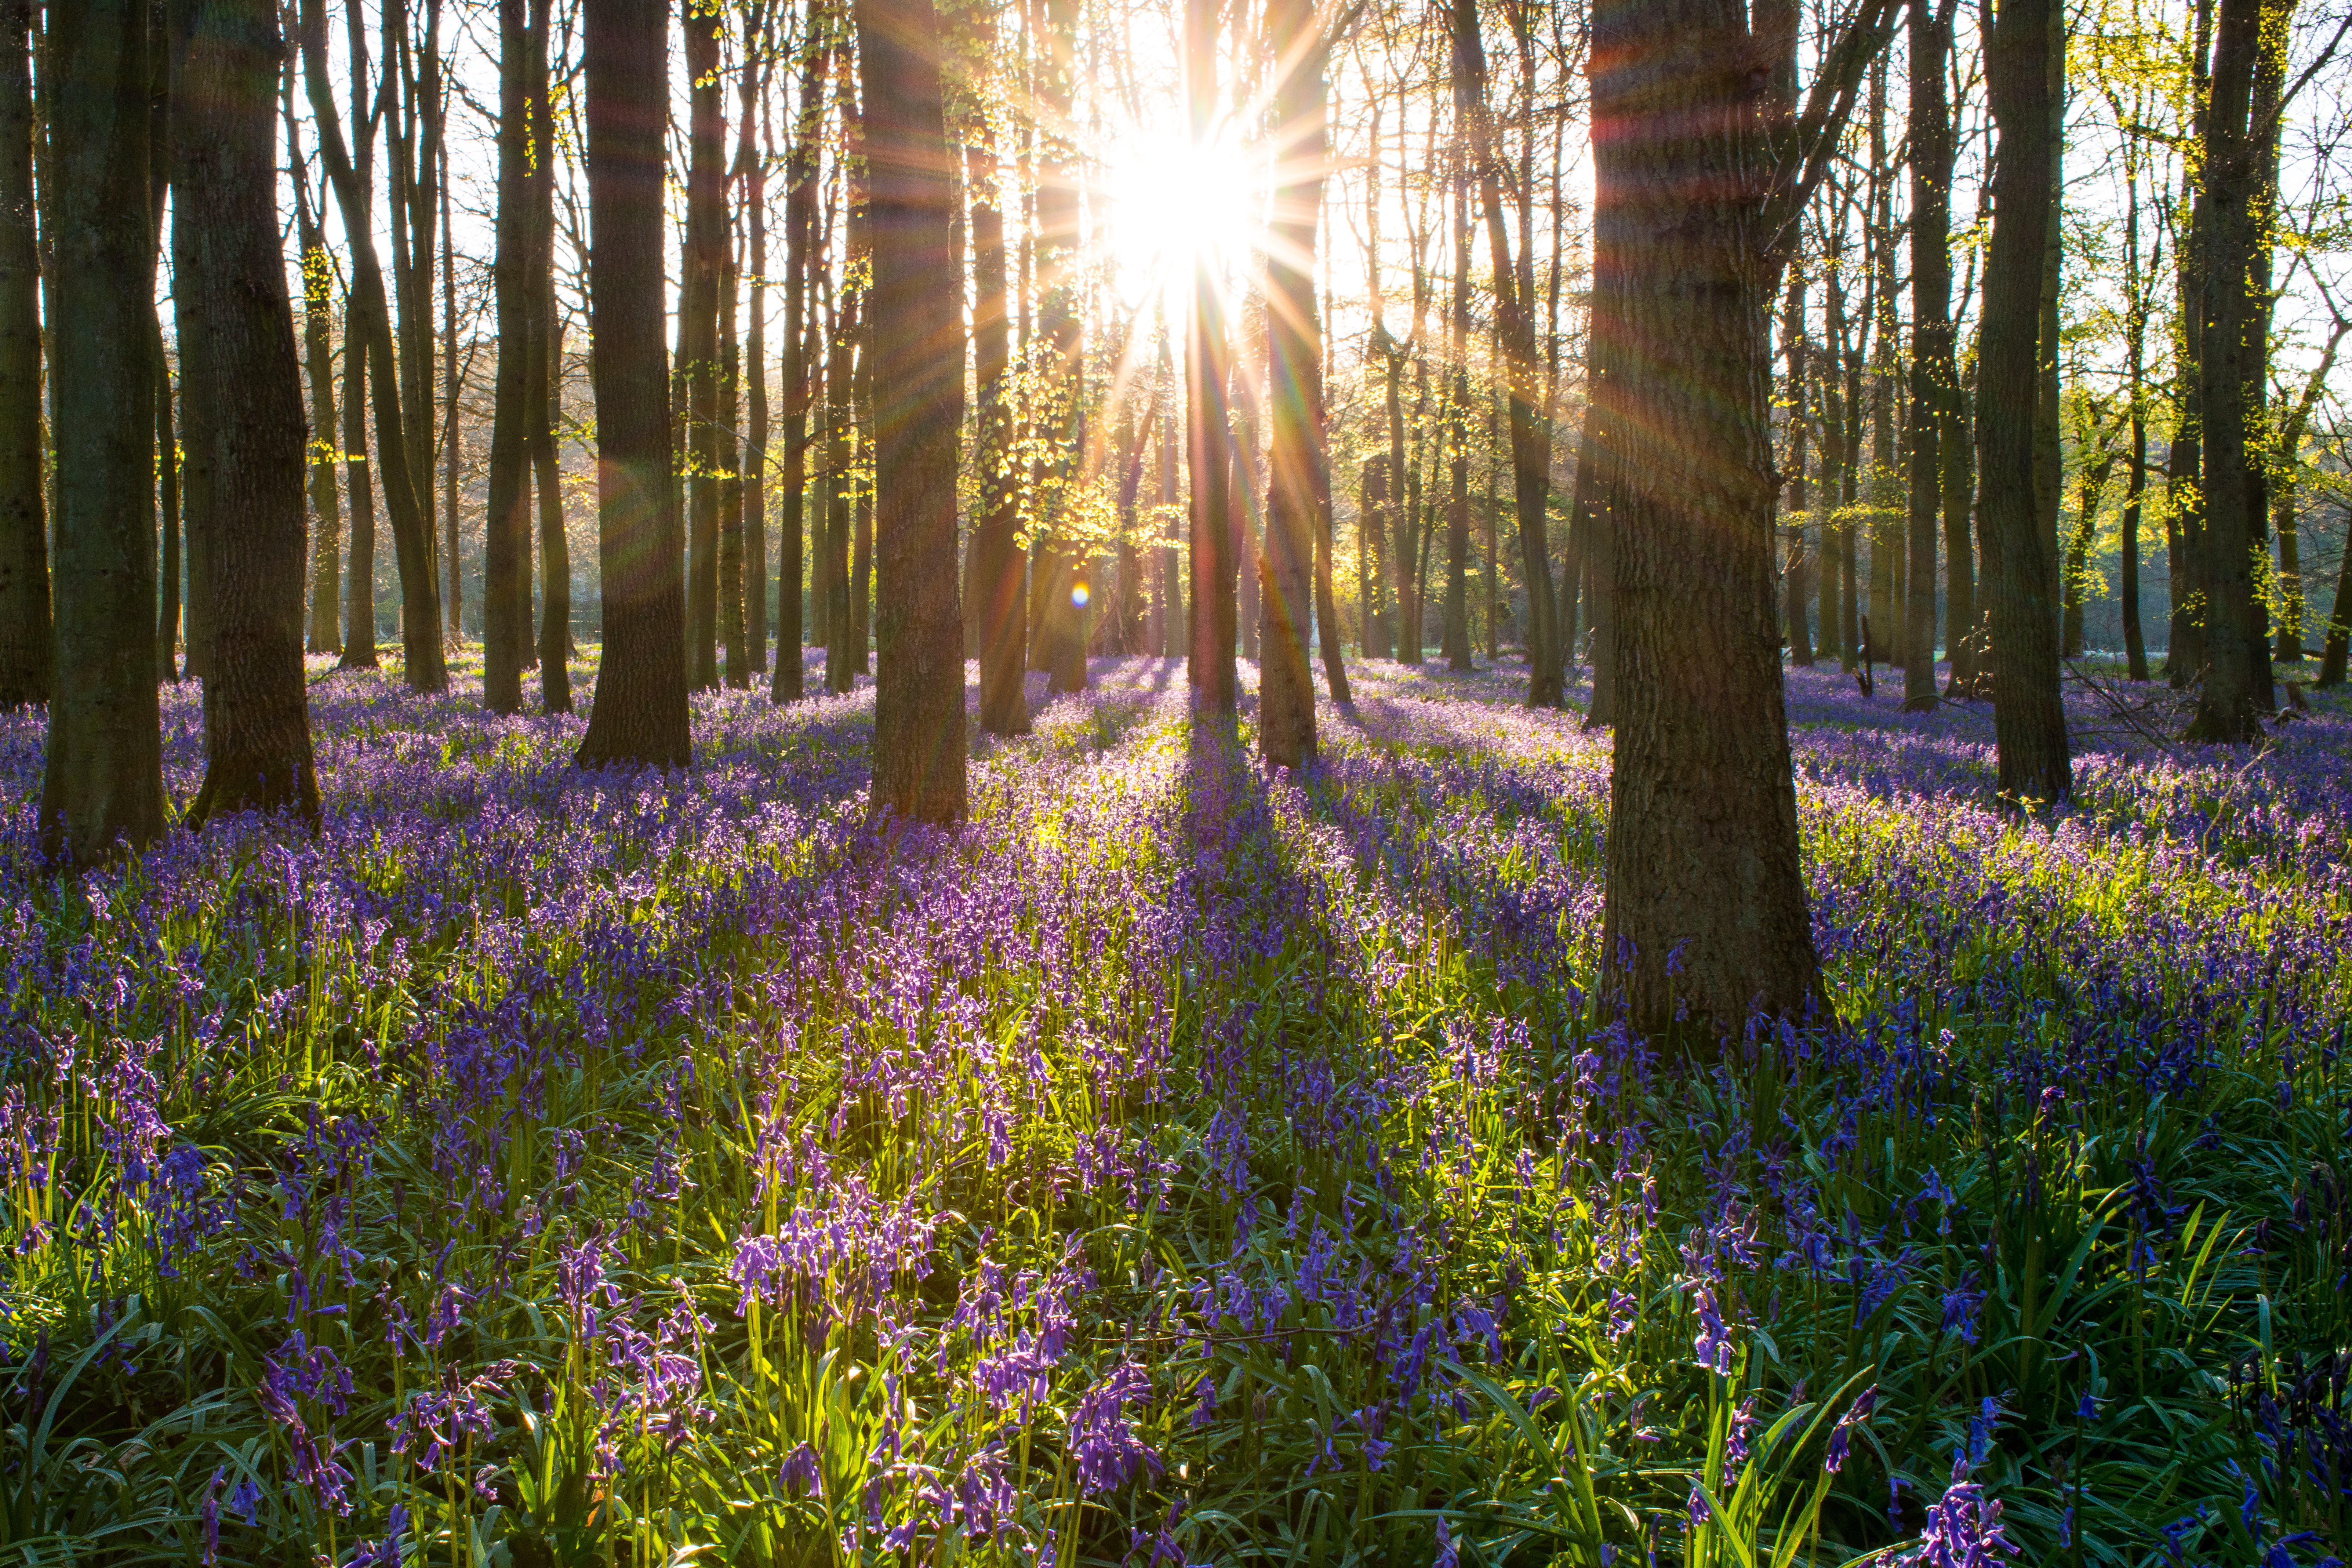
tree, nature, forest, wilderness, plant, meadow, prairie, sunlight, leaf, flower, autumn, botany, garden, flora, season, wildflower, woodland, habitat, ecosystem, biome, natural environment, woody plant